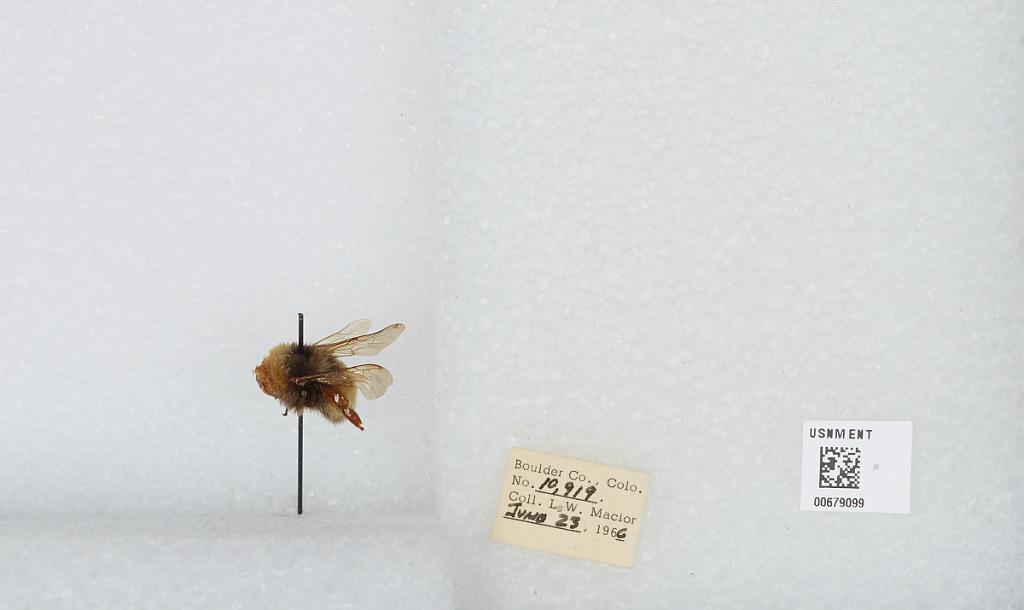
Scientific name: Bombus (Bombus) occidentalis Greene
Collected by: L. Macior
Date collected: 1966-6-23
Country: United States
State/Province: Colorado
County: Boulder
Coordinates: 40.015, -105.27